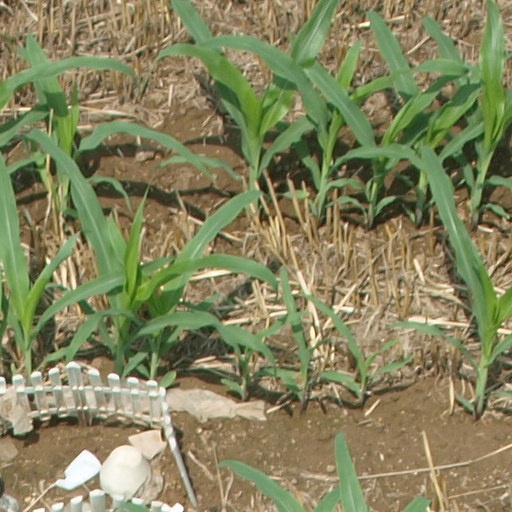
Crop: maize; corn